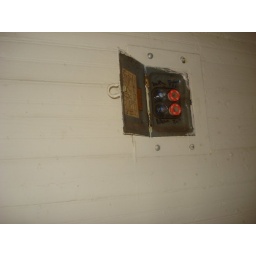
Old fuse box in kitchen